Shia Islam in Iraq

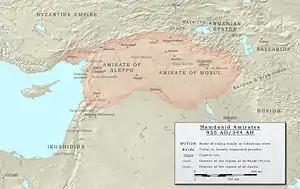
Hamdanid territory in 955 during the rule of Sayf al-Dawla

The Hamdanid dynasty of Banu Taghlib was among the first Twelver Shia dynasties formed in northern Iraq. The Hamdanids first emerged as governors of Mardin in 890 and Mosul in 905, and by 950 had expanded into most of Syria and western Iraq, informally forming a parallel authority to the one in Baghdad. During the 930s and 940s, the Hamdanids and the Buyids were in contest with another Shia, Abu Abdallah al-Baridi, an Iraqi tax-official who used the enormous wealth gained from tax farming to vie for control of the rump Abbasid Caliphate, temporarily holding Baghdad with brother twice.